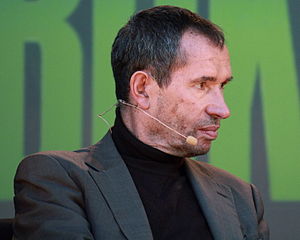
Carsten Jensen (forfatter)
Carsten Jensen er mag.art. i litteraturvidenskab og journalist og forfatter og debattør.